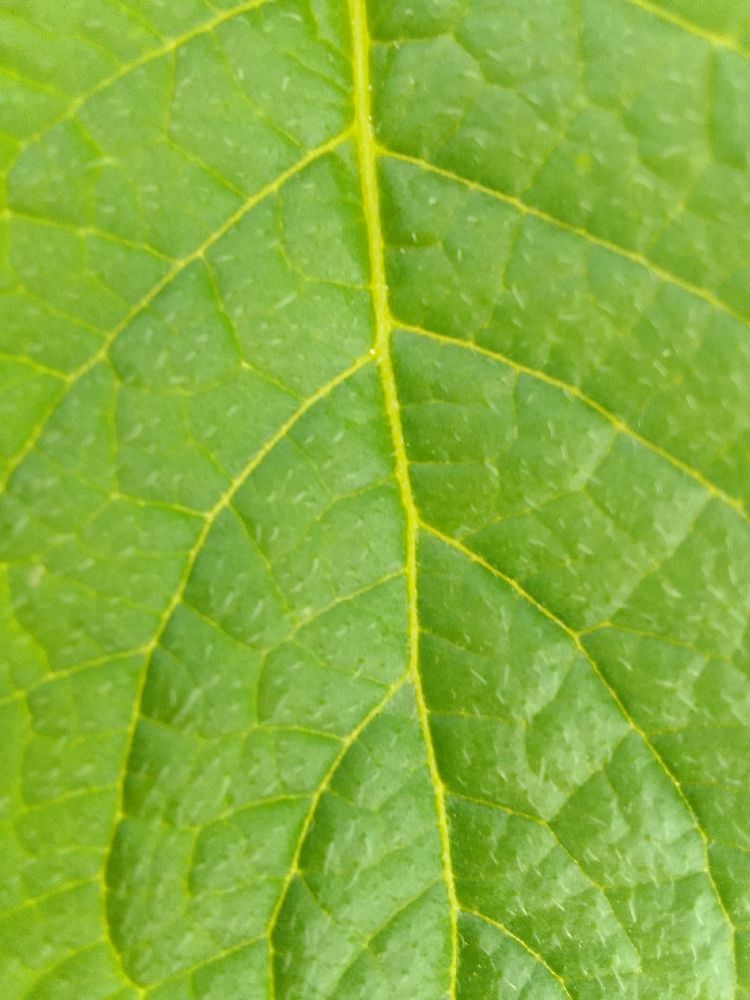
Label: Healthy